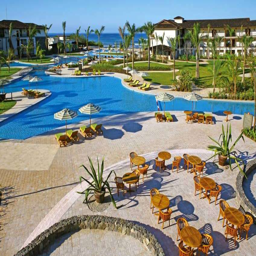
beach resort is the only international branded hotel close to town